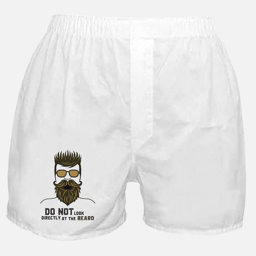
do not look directly at the beard .